Johnny Ashcroft

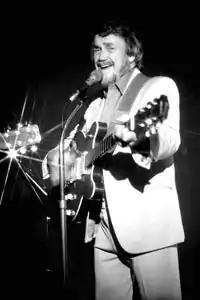
Ashcroft performing live in the 1980s

During the ceremony, Ashcroft suggested that Tamworth might consider annual country music record-award presentations in that city. Consequently, two years later, in 1973, Tamworth began promoting itself as Australia's "Country Music Capital". With "Golden Guitars" designed by John Minson, Tamworth had started its journey to eventually become recognised as one of the world's top ten music festivals (2002). History of Country Music in Australia